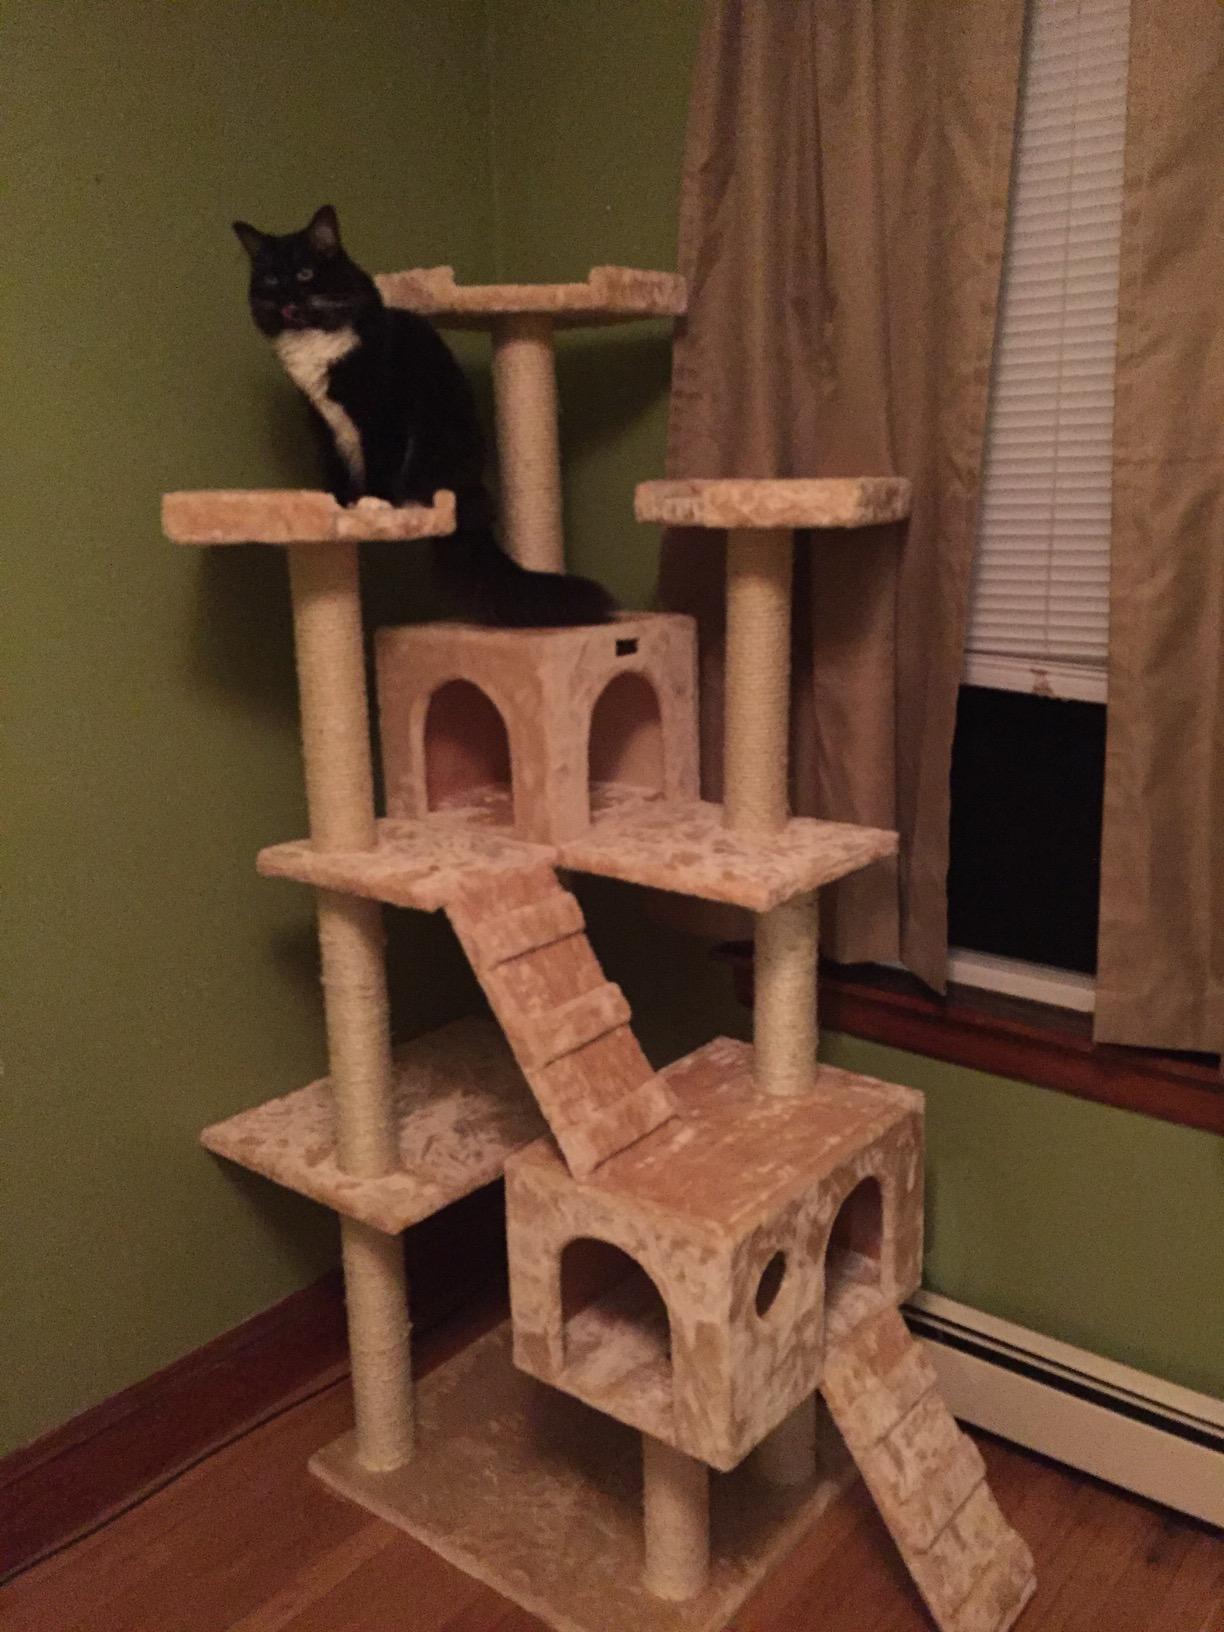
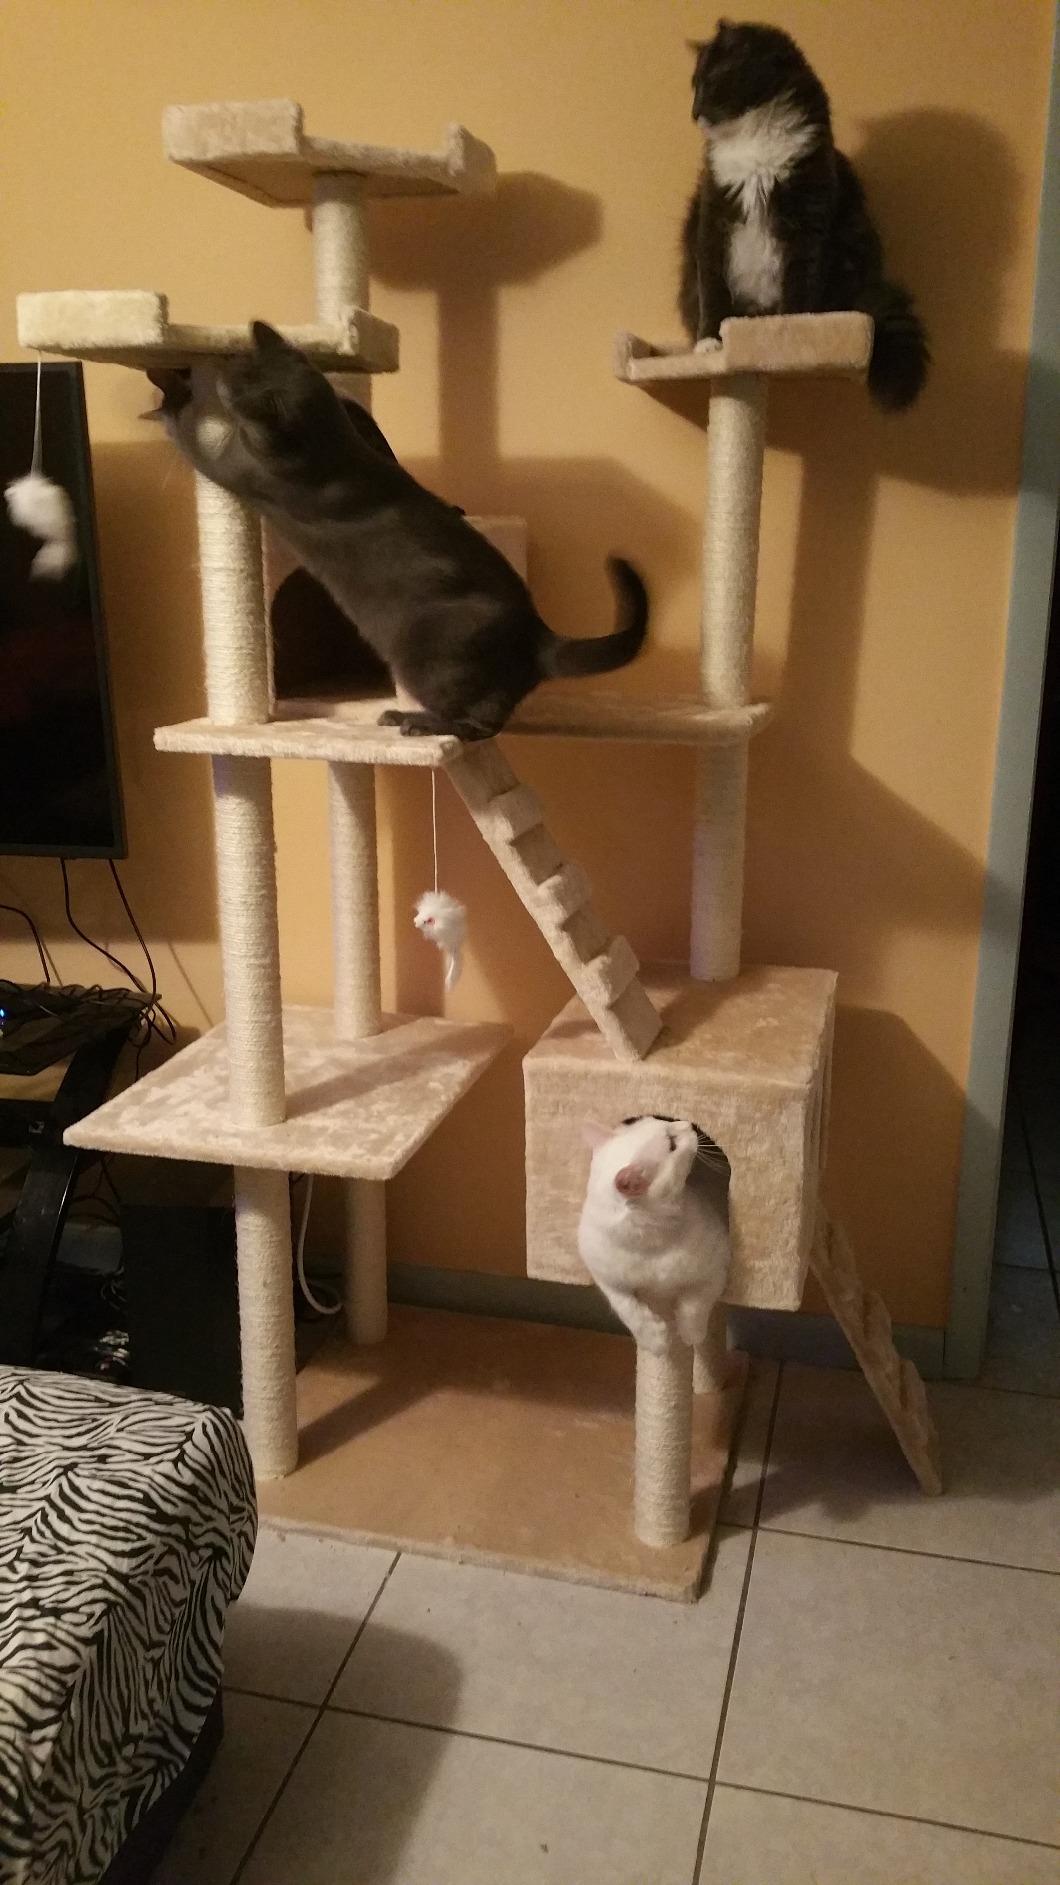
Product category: items_cat tree
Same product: no